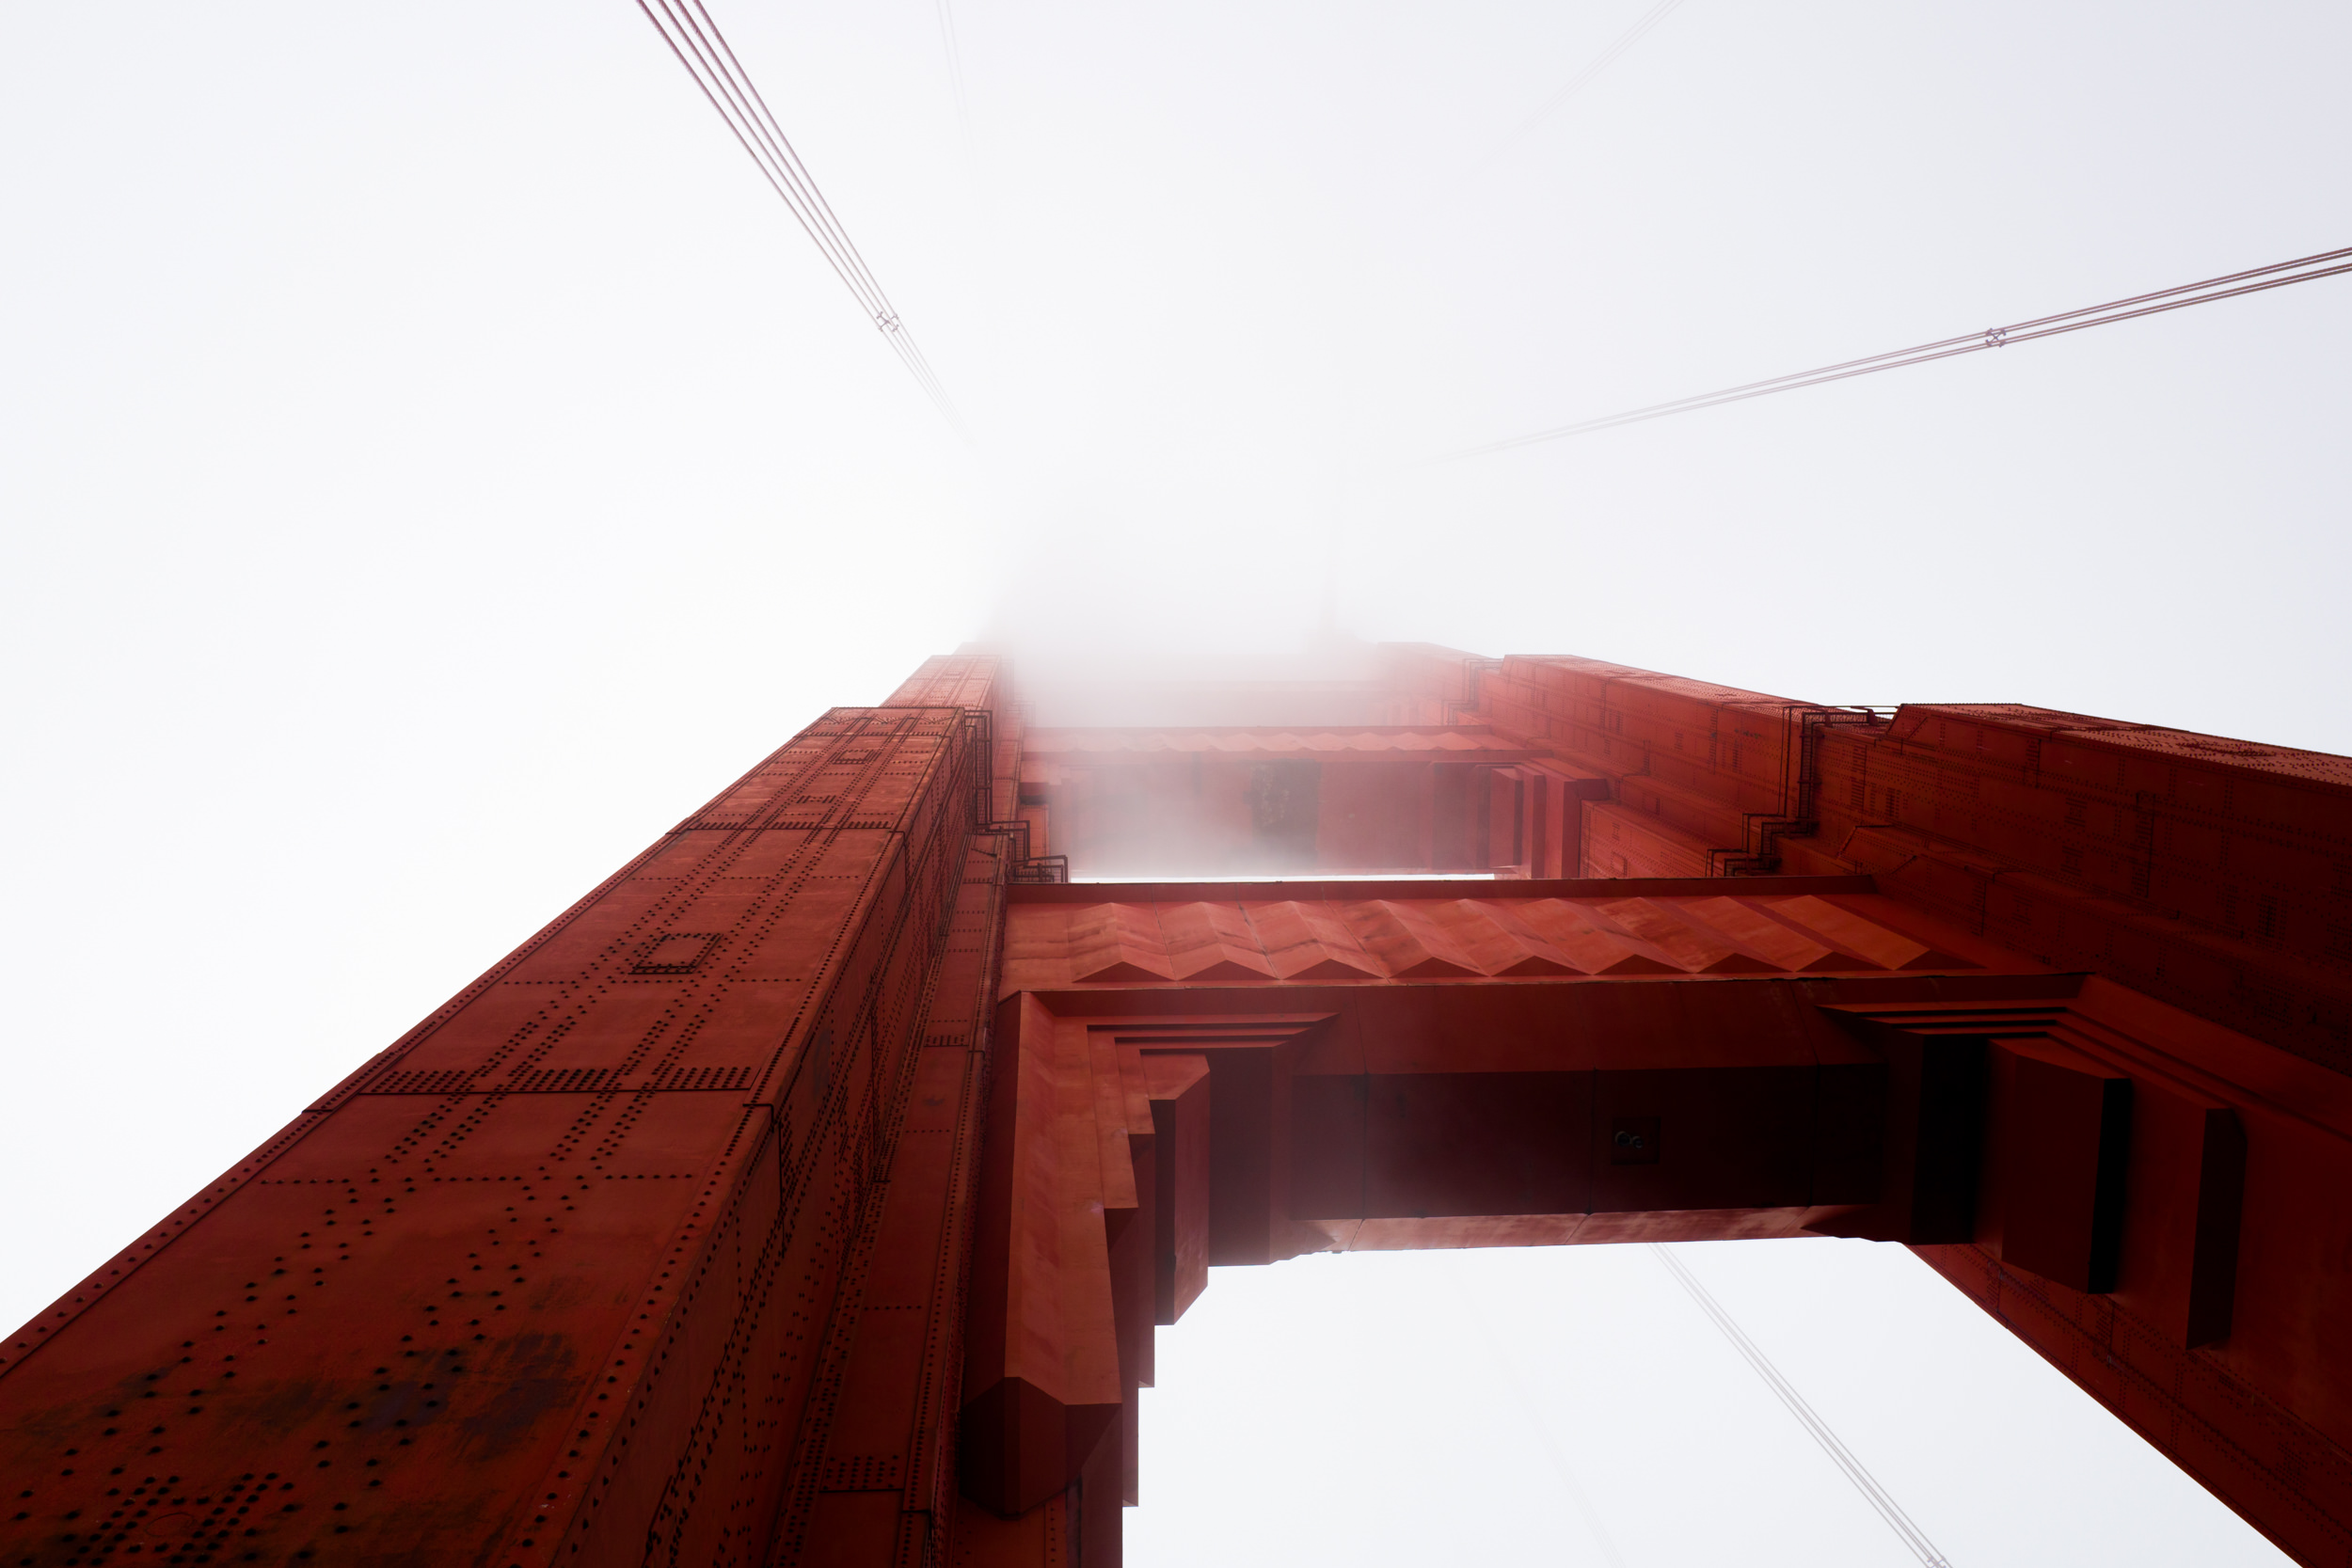
wing, light, blur, architecture, wood, white, bridge, street, house, sunlight, roof, city, travel, suspension bridge, ceiling, line, red, color, landmark, design, temple, shape, worm's eye view, steel and concrete structure, enginnering, fog mist